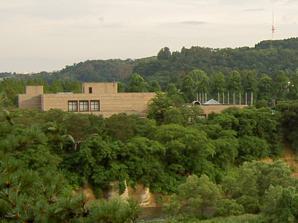
Building: The Miyagi Museum of Art
Country: Japan
Year built: 1981
Museum in Sendai, Miyagi Prefecture, Japan The Miyagi Museum of Art 宮城県美術館 General information Address 34-1 Kawauchi-Motohasekura, Aoba-ku Town or city Sendai , Miyagi Prefecture Country Japan Coordinates 38°15′50″N 140°51′18″E / 38.263805°N 140.855090°E / 38.263805; 140.855090 Opened November 1981 Website Official website The Miyagi Museum of Art ( 宮城県美術館 , Miyagi-ken bijutsukan ) opened in Sendai , Japan, in 1981. The collection has as its primary focus works associated with Miyagi Prefecture and the Tōhoku region more generally, from the Meiji period to the present day, and also includes paintings by Wassily Kandinsky and Paul Klee . Artists represented include Aimitsu , Kishida Ryūsei , Matsumoto Shunsuke , Nakamura Tsune , Takahashi Yuichi , Yasui Sōtarō , and Yorozu Tetsugoro . The building was designed by Kunio Maekawa . See also Sendai City Museum List of Cultural Properties of Japan - paintings (Miyagi) References Wikimedia Commons has media related to The Miyagi Museum of Art .